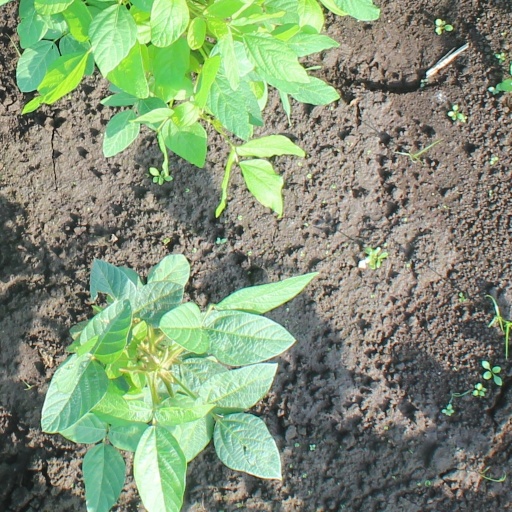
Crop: soybean